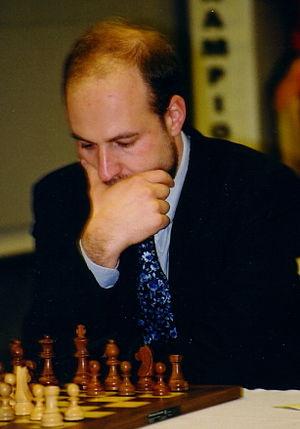
Alexander Shabalov est un grand maître d'échecs américain d'origine lettonne. Il a remporté le titre de champion des États-Unis à quatre reprises :